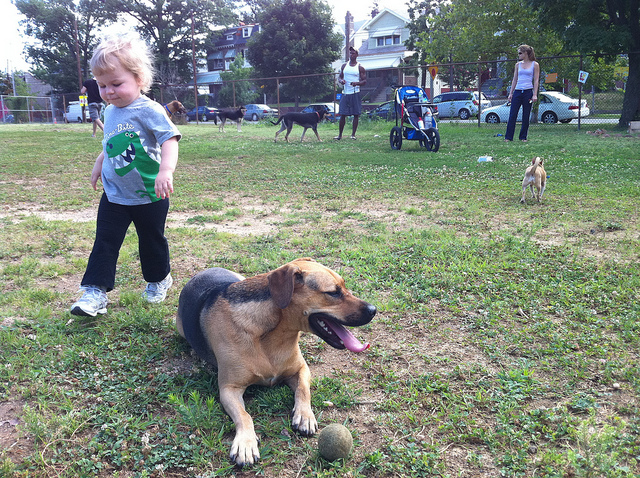
đứa trẻ đang bước về phía con chó và quả bóng